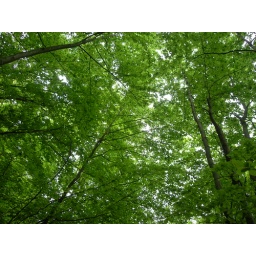
Step by step, walking in the wood with a green sky ...